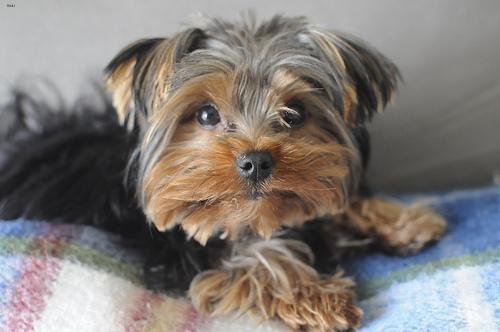
yorkshire terrier